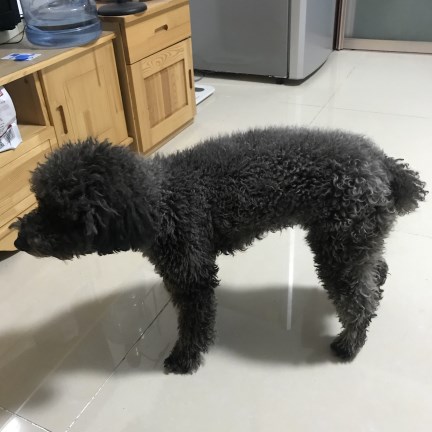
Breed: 7449-n000128-teddy